Teratophoneus

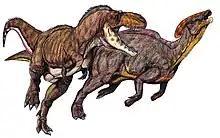
"Teratophoneus" attacking a "Parasaurolophus cyrtocristatus"

The holotype of "Teratophoneus" was recovered at the Kaiparowits Formation in southern Utah. Argon-argon radiometric dating indicates that the fossils were buried during the Campanian age of the Late Cretaceous period. During the Late Cretaceous, the site within the Kaiparowits Formation was located on Laramidia near its eastern shore on the Western Interior Seaway, a large inland sea that split North America into two island landmasses, the other one being Appalachia in the east. The plateau where dinosaurs lived was an ancient floodplain dominated by large channels and an abundance of wetland peat swamps, ponds, and lakes and was bordered by highlands. The climate was wet and humid, supporting an array of different and diverse groups of organisms. This formation contains one of the best and most continuous records of Late Cretaceous terrestrial life in the world.